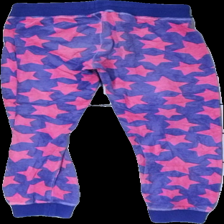
View: back
Type: Trousers
Category: Children
Brand: Not in the list
Brand text on label: villervalla
Colors: Pink, Purple
Material: 100% cotton
Pattern: Other
Cut: Regular
Size: 128
Season: All
Holes: Major
Damage: hål på båda knäna
Damage location: middle center
Damage 2: hål
Damage 2 location: top center
Price range: <50
Recommended usage: Export
Description: lila mjukisbyxor med rosa stjärnor. lagade vid knäna och utslitna igen.